Argentina men's national basketball team

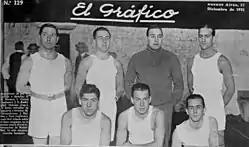
The first national team as covered by "El Gráfico" magazine in 1921

Argentina played its first international game against Uruguay in 1921.